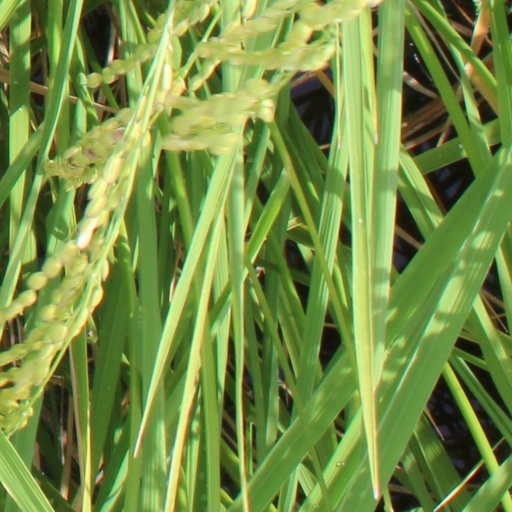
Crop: rice